Spanish Constitution of 1931

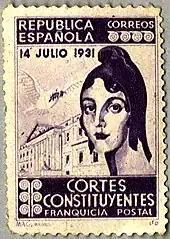
Commemorative stamp

The Second Republic began on 14 April 1931 after the departure from Spain of King Alfonso XIII, following local and municipal elections in which republican candidates won the majority of votes in urban areas. Though Alfonso did not formally abdicate, his departure from the country led to a provisional government under Niceto Alcalá Zamora, and a constituent Cortes drew up a new constitution.